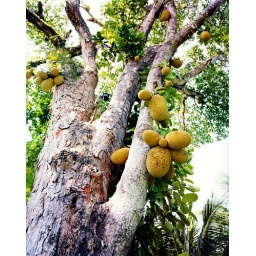
towering jack fruit tree in the UXUA gardenphoto by Fernando Lombardi